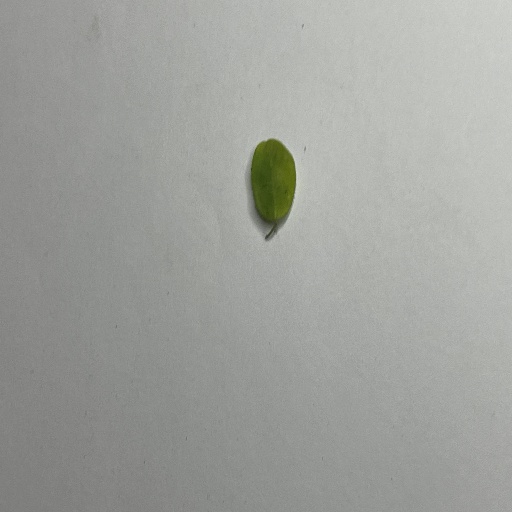
Species: Sojina
Leaf condition: Bacterial Spot